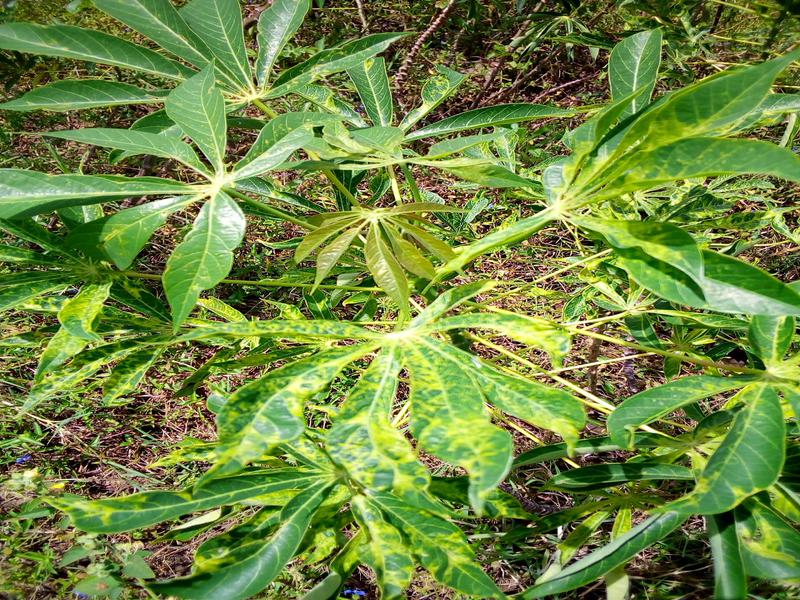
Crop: cassava
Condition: mosaic_disease